Madman (film)

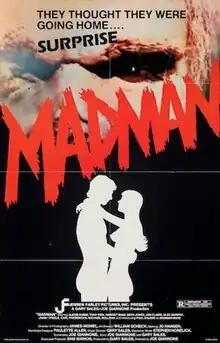
Original 1981 theatrical one-sheet

Madman is a 1981 American slasher film written and directed by Joe Giannone and starring Gaylen Ross and Paul Ehlers. The plot focuses on an axe-wielding murderer named Madman Marz who, after accidentally being summoned by a group of campers during a campfire tale, begins to stalk and murder the young adults.